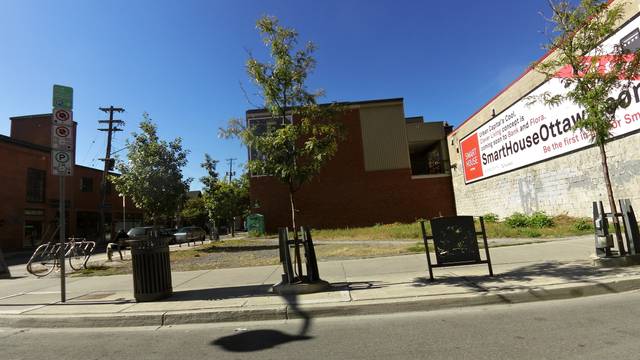
Region: Canada
Coordinates: 45.413, -75.694